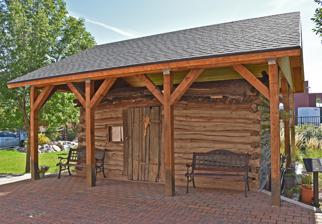
Building: Miles Goodyear Cabin
Country: United States of America
Year built: 1845
Historic house in Utah, United States United States historic place Goodyear, Miles, Cabin U.S. National Register of Historic Places Miles Goodyear Cabin Show map of Utah Show map of the United States Location Daughters of Utah Pioneers Museum, Ogden , Utah Coordinates 41°13′43.45″N 111°58′31.87″W / 41.2287361°N 111.9755194°W / 41.2287361; -111.9755194 Built 1845 ( 1845 ) Built by Miles Goodyear NRHP reference No. 71000866 Added to NRHP February 24, 1971 The Miles Goodyear Cabin is a historic building in Ogden , Utah , built by trapper and trader Miles Goodyear on the Weber River in 1845 and was the foundation of the first permanent European settlement in Utah. It is the oldest building in the state of Utah not built by Native Americans . The cabin is constructed of sawn cottonwood logs, measuring roughly 14.33 feet (4.37 m) by 17.75 feet (5.41 m). History The cabin was built in 1845 by Miles Goodyear at a location he called Fort Buenaventura . The fort also included a stockade, garden, and fruit trees. In 1847 the fort was sold to Mormon settlers, along with livestock and the surrounding area for $1,950 (equivalent to about $63,765 in 2023). In the 1850s the cabin was sold and moved. It was moved several more times during the next 50 years to various locations along Washington Avenue in Ogden. Interior of the cabin In 1919 it was donated to the Daughters of Utah Pioneers and was displayed on a parade float. It was then moved to a location behind Fire Station #3 (also on Washington Avenue). In 1928 it was moved to Tabernacle Square next to the Daughters of Utah Pioneers Museum. It was moved again in 2011-2012, along with the museum to a lot on the corner of 21st and Lincoln Avenue, as part of the remodel of the Ogden Utah Temple . The cabin was placed on the National Register of Historic Places in 1971. The submission paperwork notes that the roof is not original, and some of the logs were replaced after they had rotted. During 1994-1995 the cabin was refurbished. It was dismantled, the logs were treated with a preservative, and it was reassembled. References